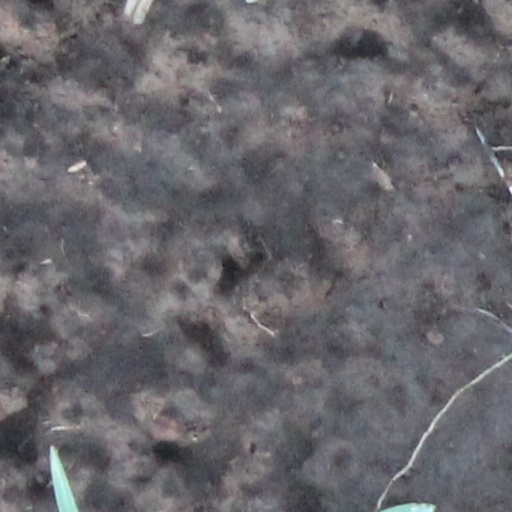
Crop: wheat